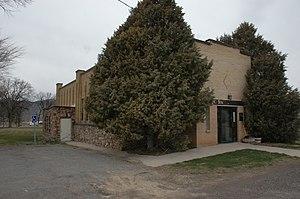
La ville américaine de Scipio est située dans le comté de Millard, dans l’État de l’Utah. En 2012, sa population s’élevait à 326 habitants.